George M. Cohan

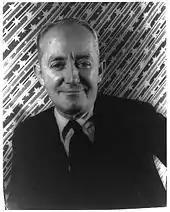
Cohan in a 1933 photograph by Carl Van Vechten.

Cohan appeared in 1930 in "The Song and Dance Man", a revival of his tribute to vaudeville and his father. In 1932, he starred in a dual role as a cold, corrupt politician and his charming, idealistic campaign double in the Hollywood musical film "The Phantom President". The film co-starred Claudette Colbert and Jimmy Durante, with songs by Rodgers and Hart, and was released by Paramount Pictures. He appeared in some earlier silent films but he disliked Hollywood production methods and only made one other sound film, "Gambling" (1934), based on his own 1929 play and shot in New York City. A critic called "Gambling" a "stodgy adaptation of a definitely dated play directed in obsolete theatrical technique". It is considered a lost film.